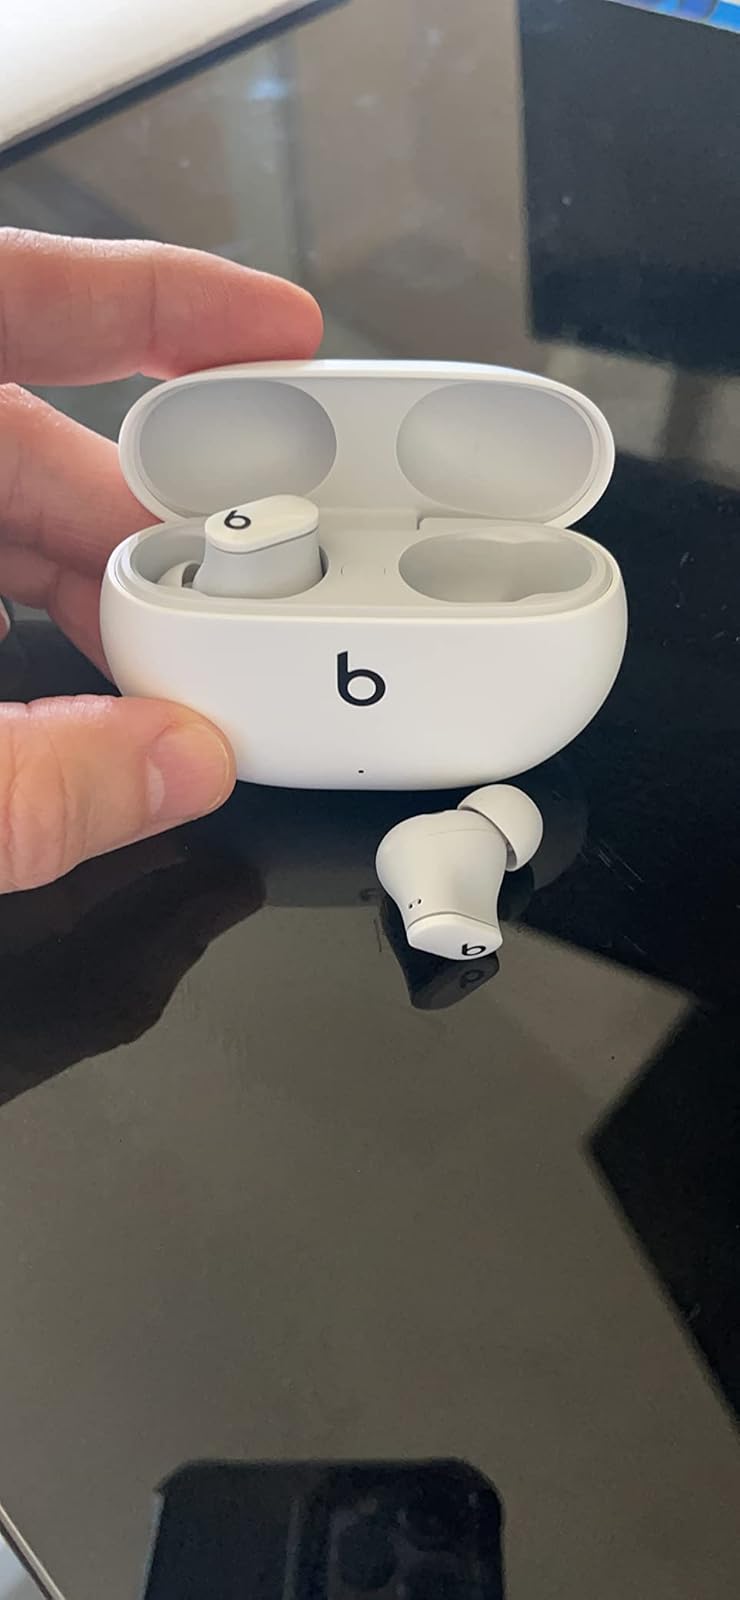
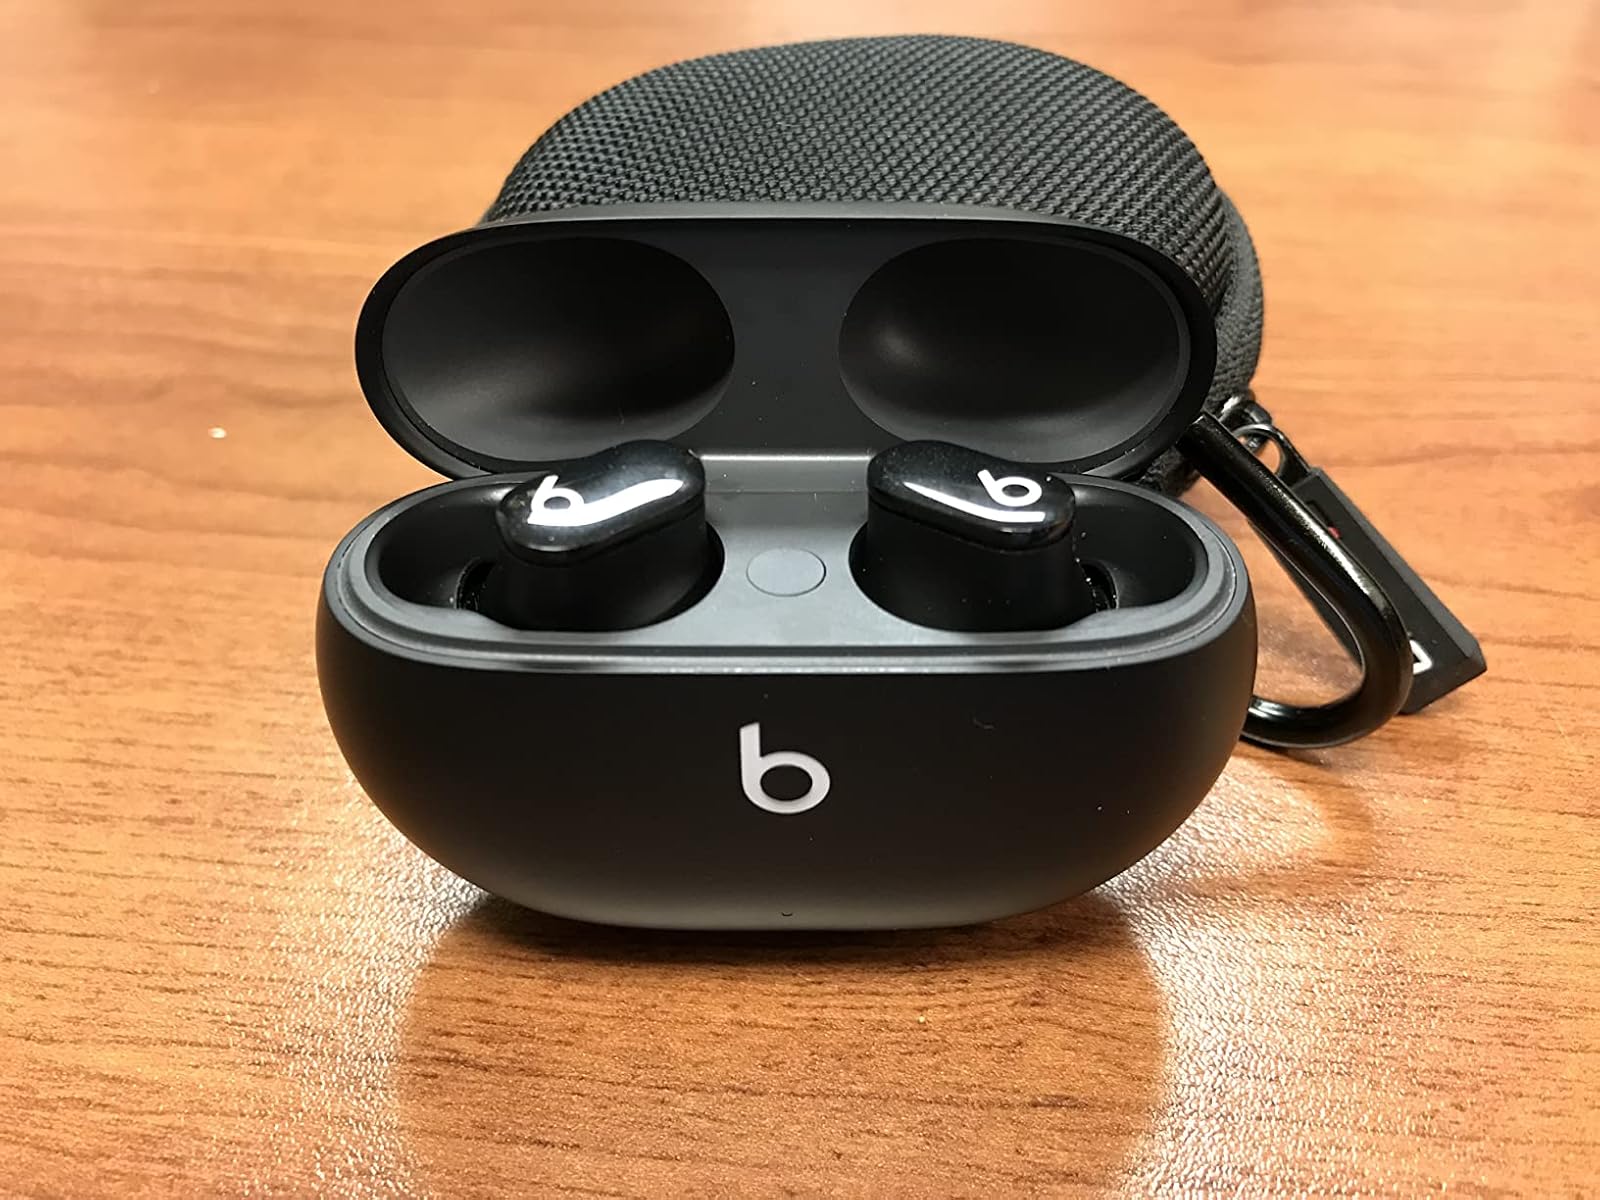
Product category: earbuds
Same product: no